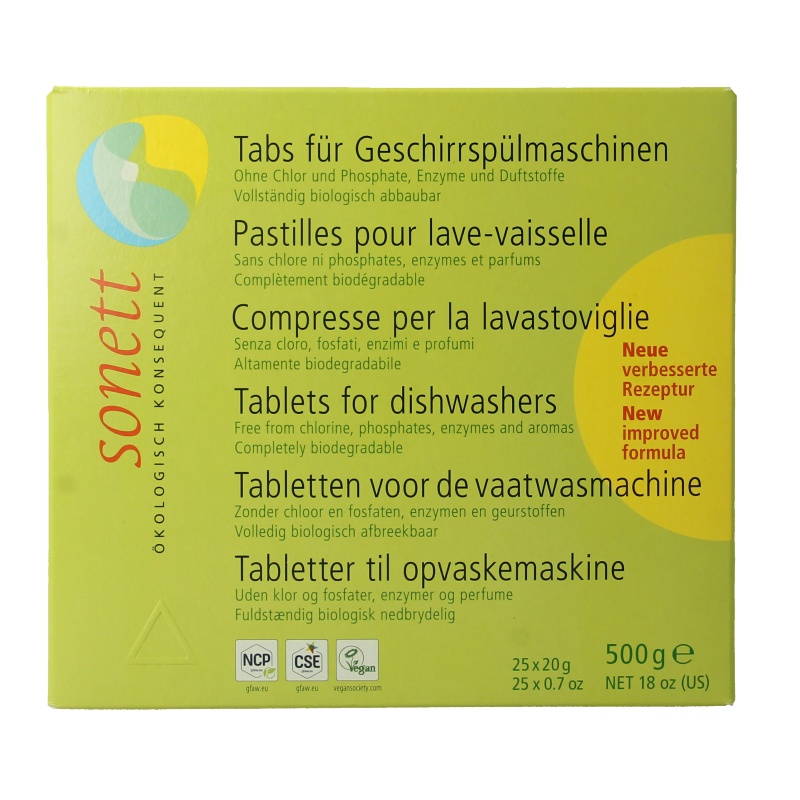
Sonett Vaatwasmachine tablet 25 Stuks
Sonett Vaatwasmachine tablet Schoonmaakproducten van Sonett® , betaalbare producten met 100% natuurlijke grondstoffen uit (deels) biologisch-dynamische en biologische teelt of verzameld in de natuur. Belangrijk voor een goed spoelresultaat: de wateronthardingsinstellingen van de vaatwasser 8°dH hoger instellen dan de daadwerkeljke waterhardheid. De vakjes voor regenereerzout en glansspoelmiddel dienen steeds gevuld te zijn. Samenstelling >30% soda, citraten, 15-30% natriumpercarbonaat (bleekmiddel op zuurstofbasis), 1-5% sorbitansesquioctanoaat, natriumsilicaat, natriumgluconaat, cellulose: <1% balsamische toevoegingen* *gecontroleerde biologische landbouw/wildverzameling Gebruik - Normaal bevuilde afwas: 1 tab/spoelgang. - Sterk bevuilde afwas: 2 tabs/spoelgang. Waarschuwingen Niet geschikt voor zilver, loodkristal en met de hand beschilderd porselein Fabrikant / Distributeur Sonett GmbH, Ziegeleiweg 5, D-88693 Deggenhausen, Duitsland
Brand: Sonett
Category: Home & Garden > Household Supplies > Household Cleaning Supplies > Household Cleaning Products > Dishwasher Cleaners